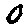
Label: 0